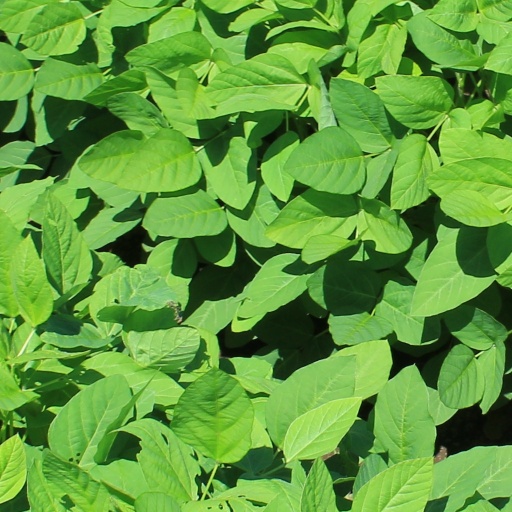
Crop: soybean